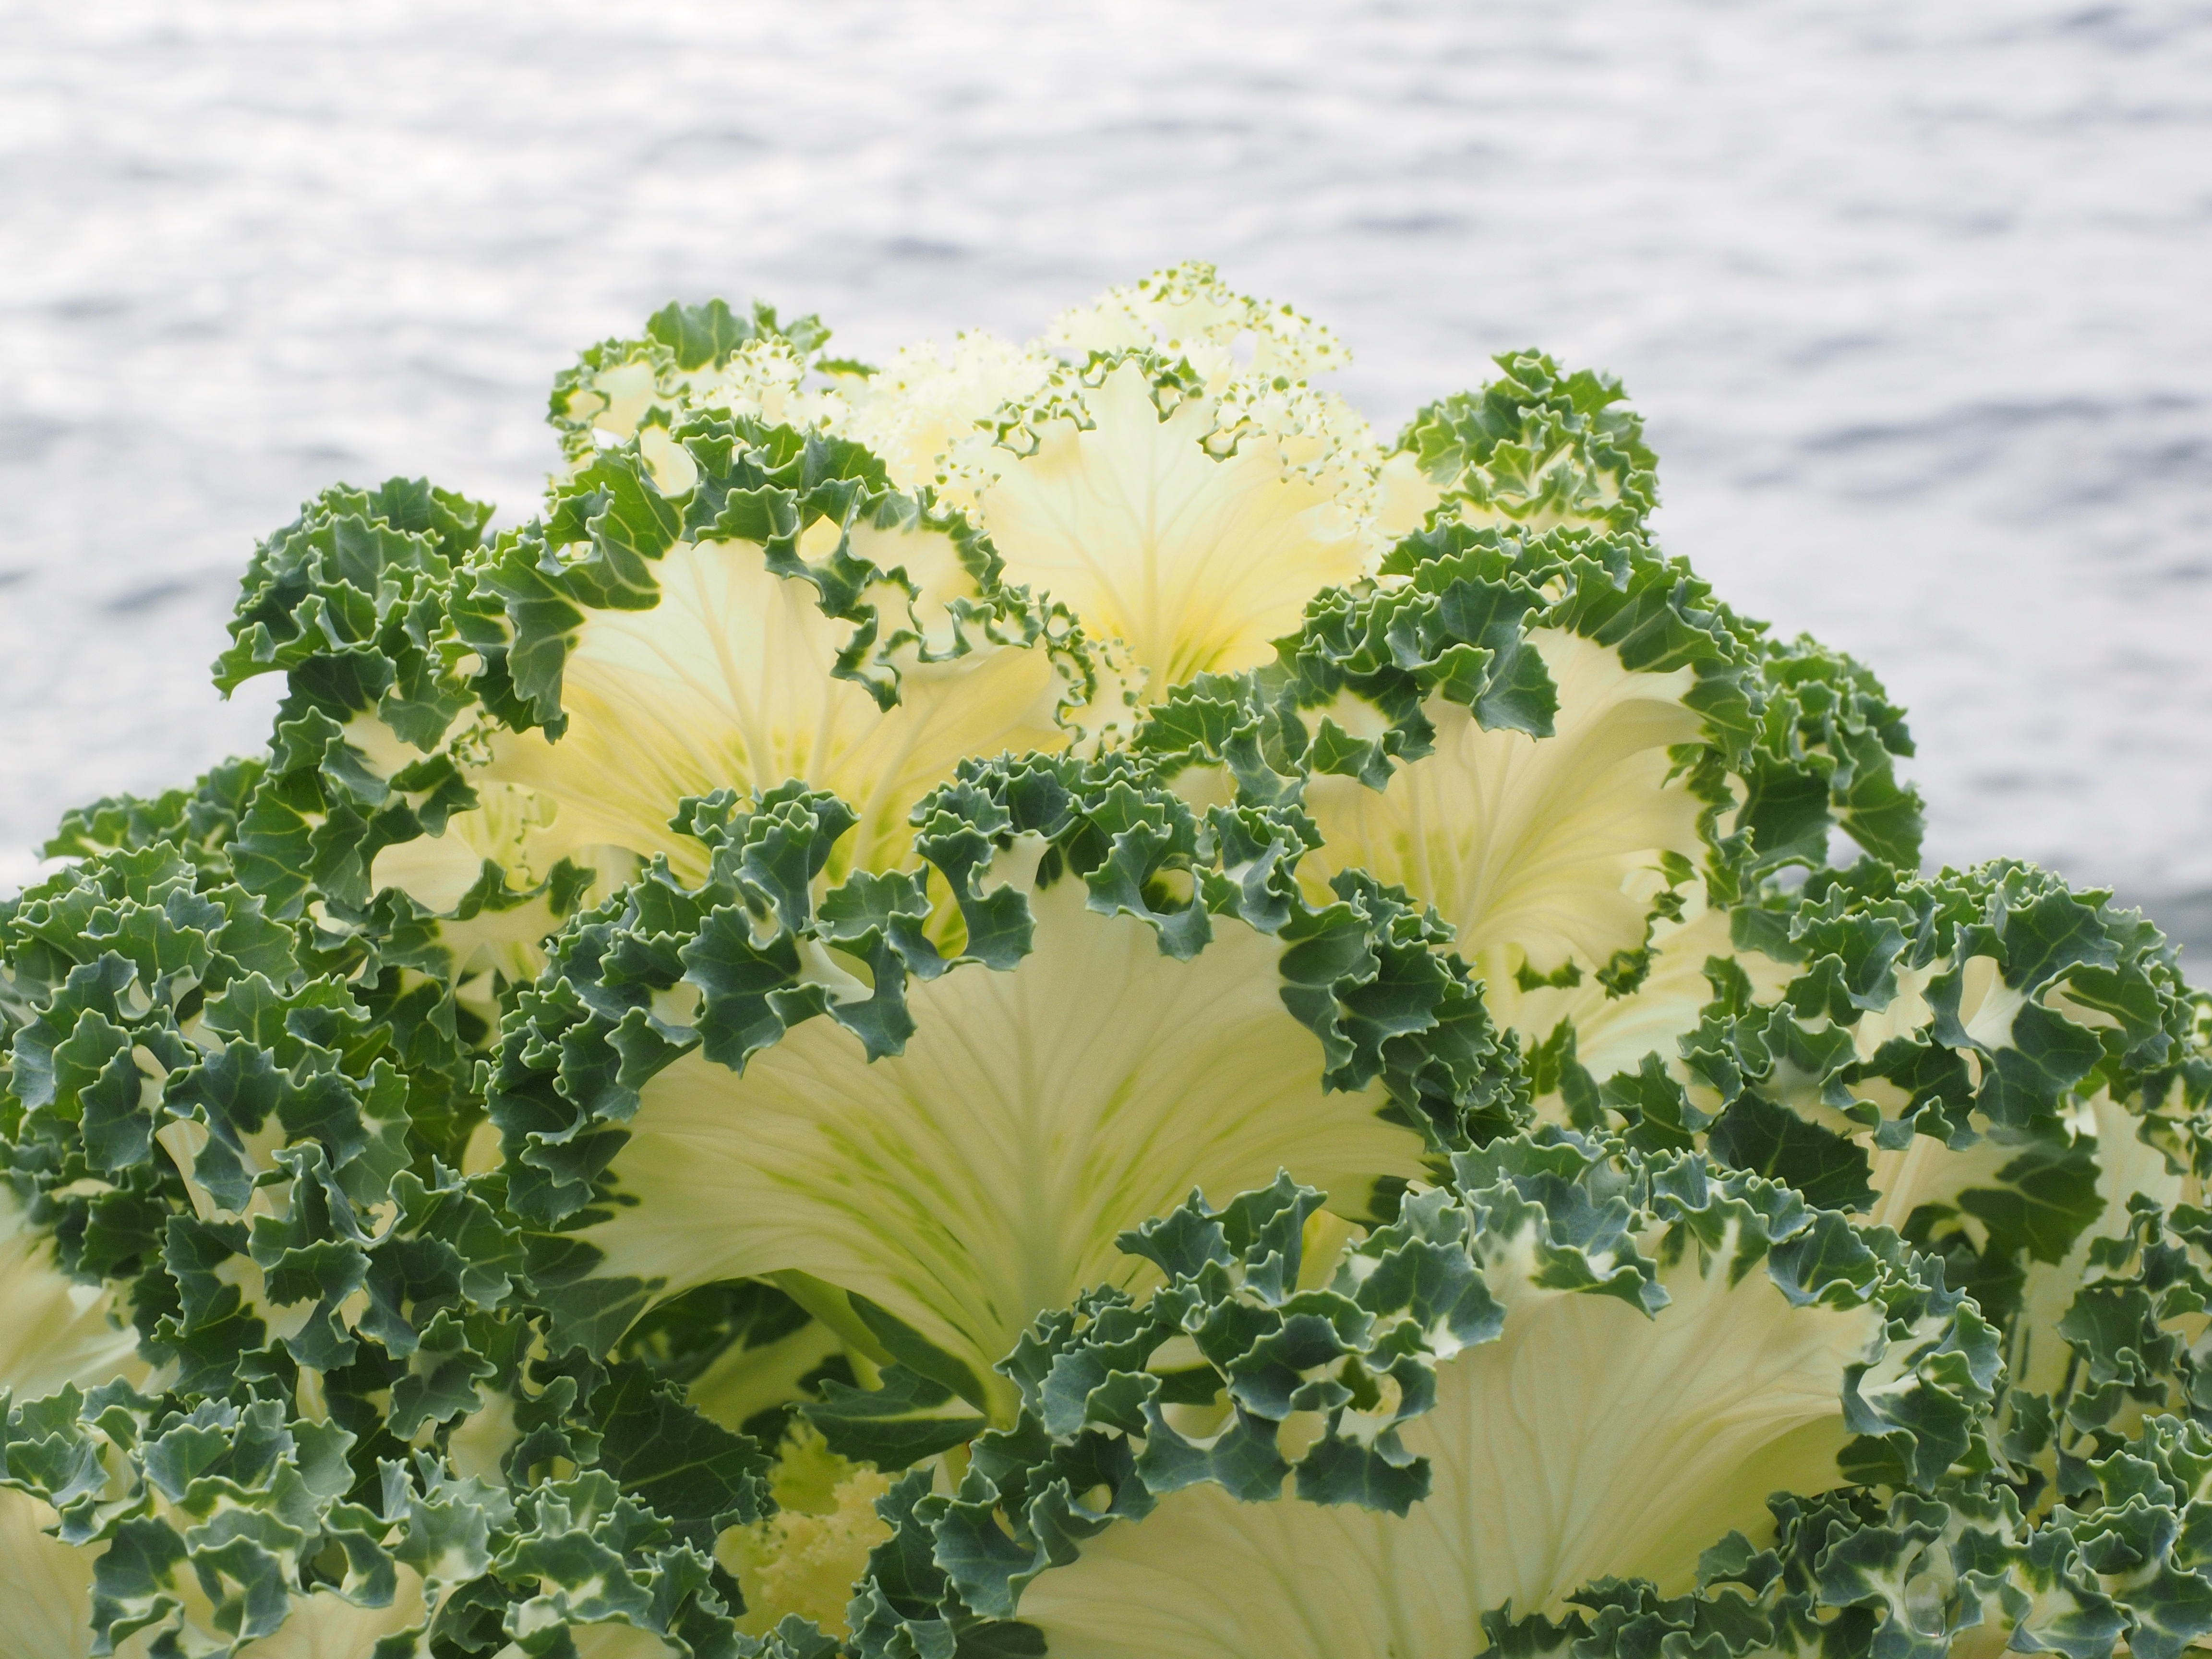
plant, white, field, leaf, flower, petal, food, green, produce, vegetable, botany, close, ruffled, leaves, vegetables, detail, cabbage, brassica, fractal, rosette, ornamental plant, kohl, flowering plant, brassica oleracea, leaf vegetable, kraus, ornamental cabbage, cabbage green, cabbage leaf, brassica oleracea var, fraktal hnlich, ornamental vegetables, acephala, winter jewelry, krausbl ttrig, ornamental cabbage locations